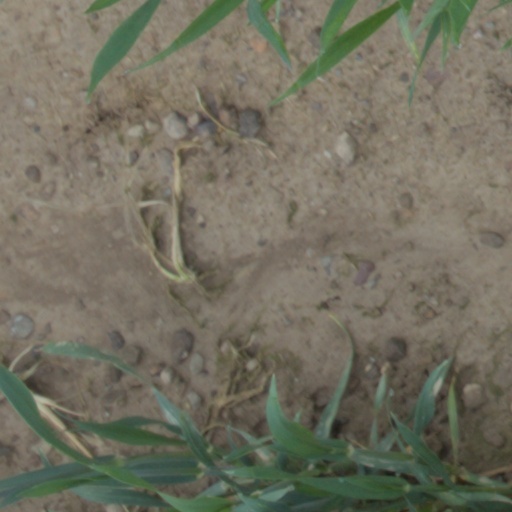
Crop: wheat